Strohner Maarchen

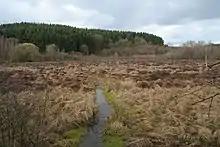
The Strohner Märchen

The Strohner Maarchen (also Strohner Märchen) is a dry maar near the village of Strohn in the Volcanic Eifel region of Germany. Its bowl forms an elongated oval and has a diameter of about 210 x 140 metres. Its name ("maarchen" means "little maar") stems from the fact that it is small for a maar. Together with the Pulvermaar to the north and the adjacent hill of Römerberg the Strohner Maarchen lies within the nature reserve of Pulvermaar mit Römerberg und Strohner Märchen.